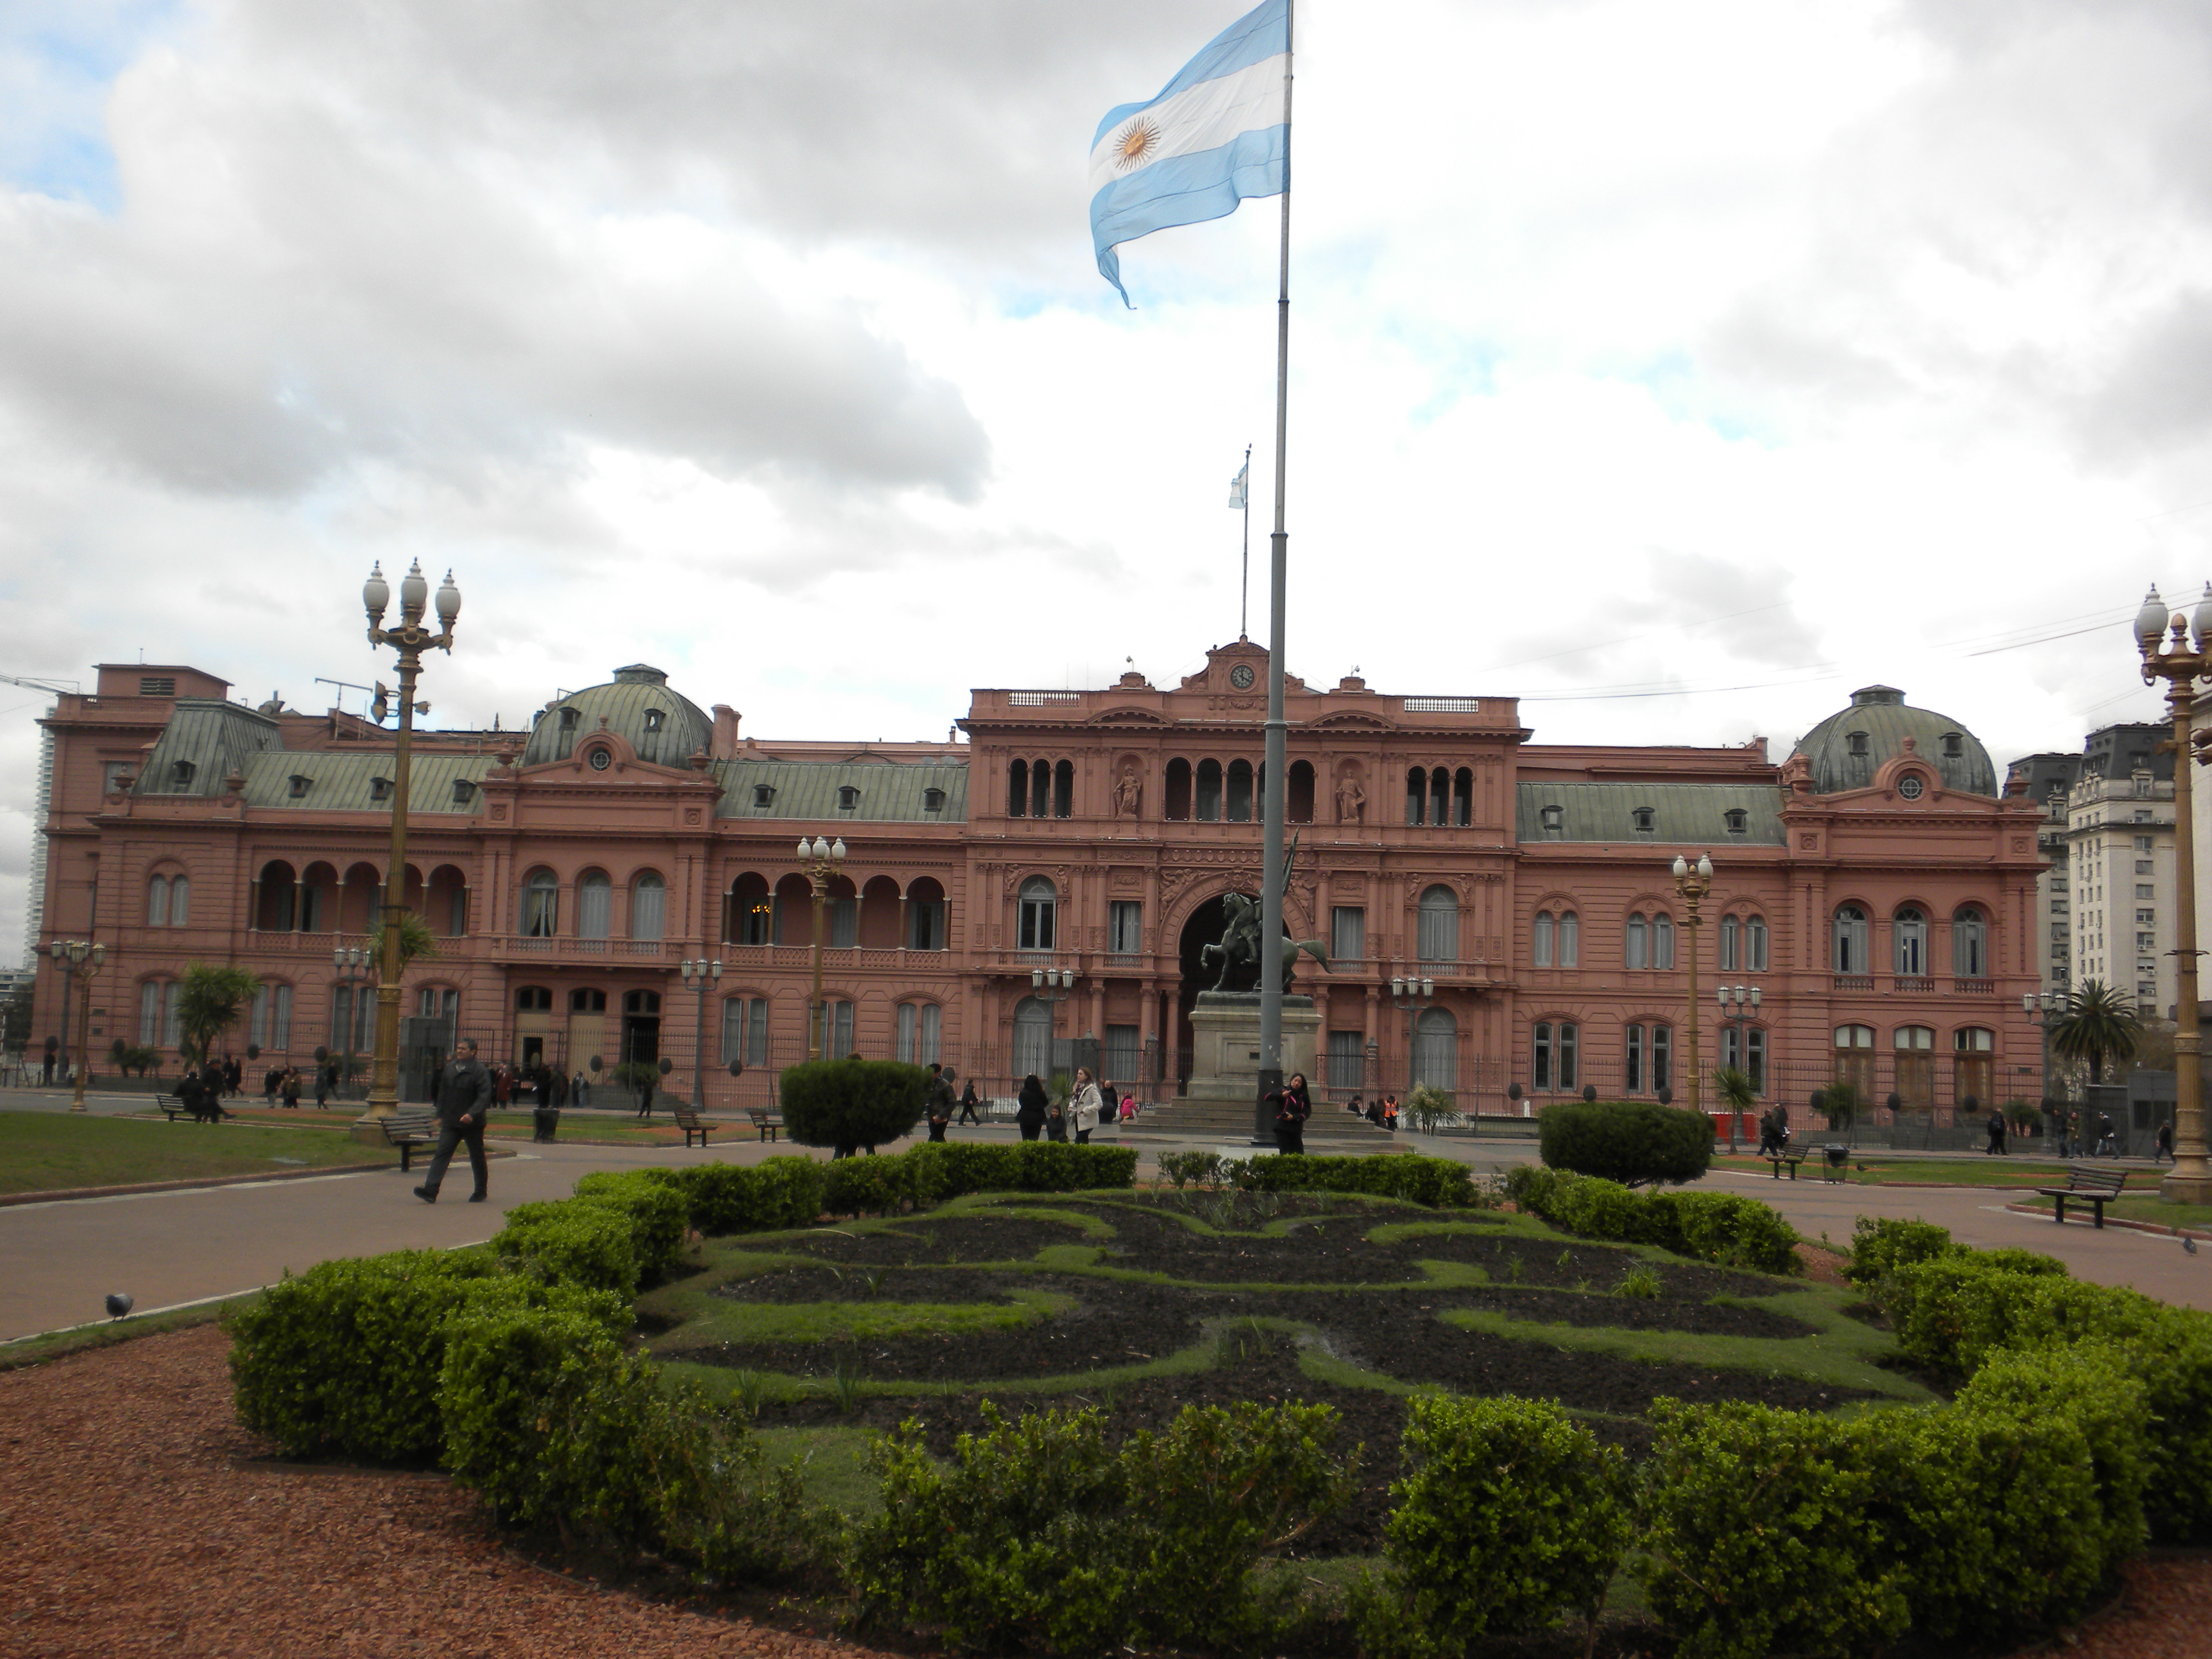
argentina, cloud, sky, plant, building, flag, facade, tree, grass, city, window, official residence, manor house, cumulus, stately home, tourism, urban design, garden, government, landscape, hedge, classical architecture, presidential palace, estate, mansion, pole, house, seat of local government